Montevergine funicular

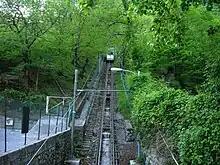
The funicular in operation

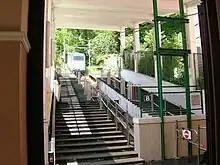
Interior of the lower station

The Montevergine funicular is a funicular railway that connects the town of Mercogliano with the mountain and catholic sanctuary of Montevergine, in Campania, Italy.